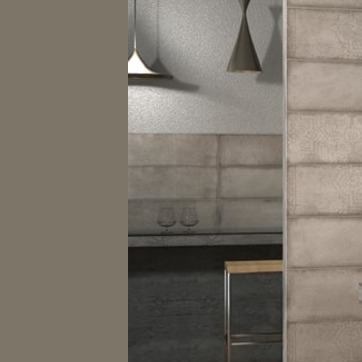
Material: stone